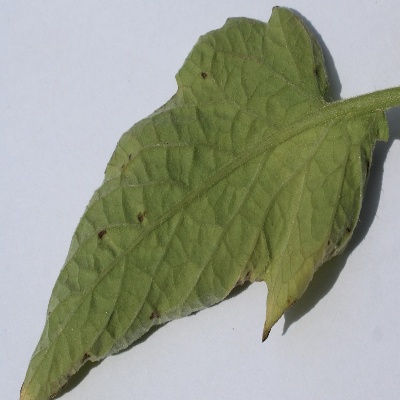
Crop: Tomato
Condition: septoria leaf spot